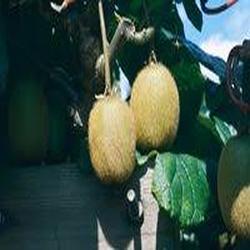
Label: Kiwi